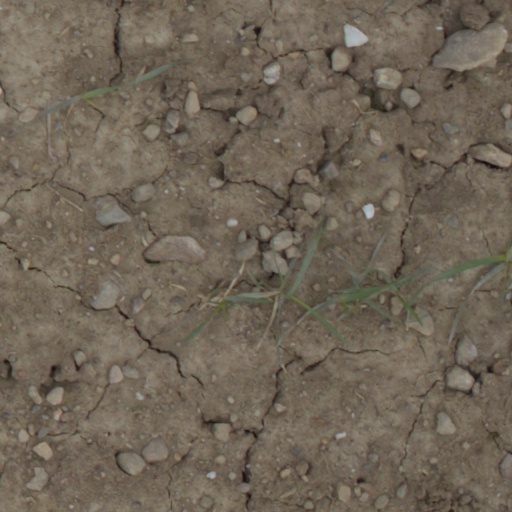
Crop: wheat